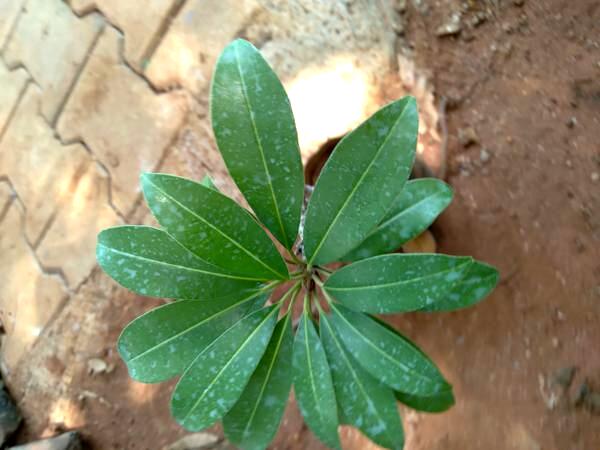
Plant: Sapota